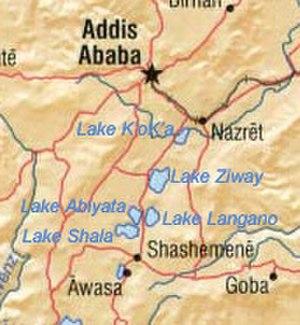
Le lac Ziway est un lac d'eau douce d'Éthiopie. Il est situé au sud-est d'Addis-Abeba, à une altitude de 1 636 m.
Le lac Awasa est un lac endoréique d'Éthiopie situé dans la vallée du grand rift au sud d'Addis-Abeba.
Le lac Shala est un lac d'Éthiopie situé au sud d'Addis-Abeba, dans le Parc national d'Abijatta-Shalla.
Le lac Abijatta est un lac d'Éthiopie, situé au sud d'Addis-Abeba, dans le parc national d'Abijatta-Shalla.
Jules Borelli est un explorateur et photographe français, compagnon d'Arthur Rimbaud en Éthiopie, pays qu'il fut l'un des premiers européens à parcourir.
Les lacs de la vallée du Grand Rift sont un ensemble de lacs traversant la partie orientale de l'Afrique du nord au sud, notamment l'Éthiopie, l'Ouganda, la république démocratique du Congo, le Kenya et la Tanzanie. Certains de ces lacs sont parmi les plus profonds, les plus grands et les plus anciens du monde.